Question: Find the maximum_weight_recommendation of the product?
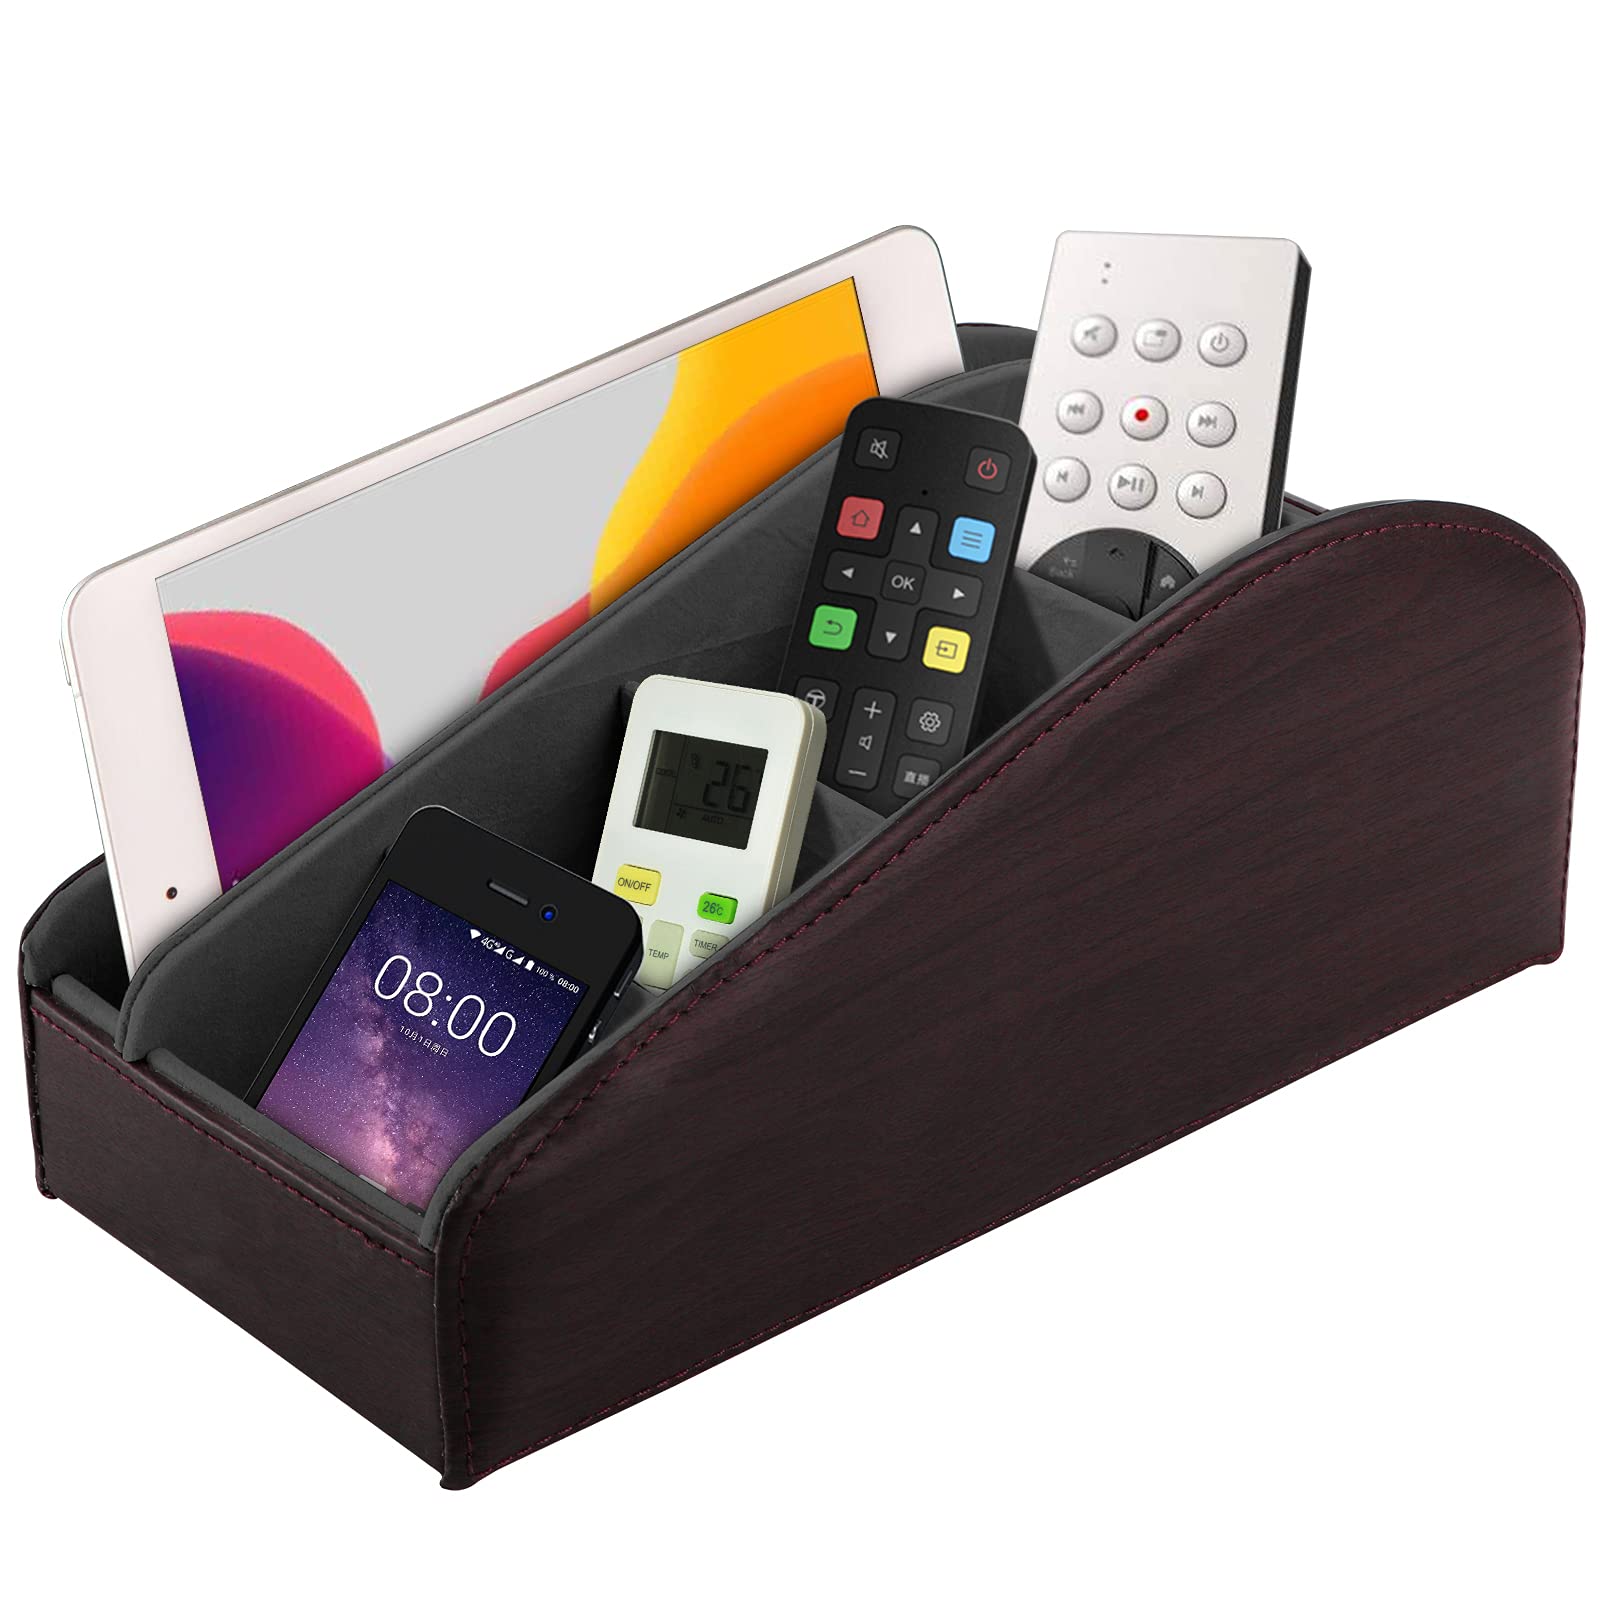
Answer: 4.0 gram